Alcmaeonidae

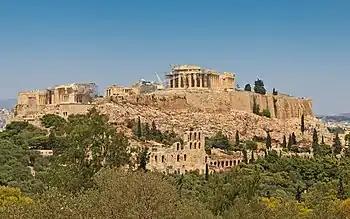
View of the Acropolis of Athens from Philopappos Hill

The Alcmaeonid Cleisthenes overthrew Hippias, the son and successor of Pisistratus, in 508 BC. Herodotus claimed in his "The Histories" that the Alcmaeonidae specifically hated tyranny, and that they were more esteemed and highly honored than any other clan for ridding Athens from it. Cleisthenes had bribed the oracle at Delphi (which the Alcmaeonidae had helped to build while they were in exile) to convince the Spartans to help him, which they reluctantly did. He was, at first, opposed by some who felt the famous curse made the Alcmaeonidae ineligible to rule; the Spartan king Cleomenes I even turned against Cleisthenes and the latter was briefly exiled once more. However, the citizens called for Cleisthenes to return, as Cleisthenes achieved support from the masses due to his calls for a more democratic system against his rival Isagoras, thus giving more power to the people, and the restored Alcmaeonids were responsible for laying the foundations of Athenian democracy.